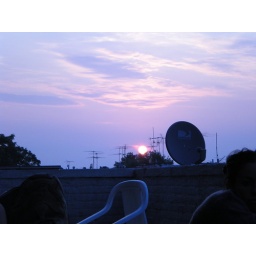
That orange thing in the sky and what you can do to please it.